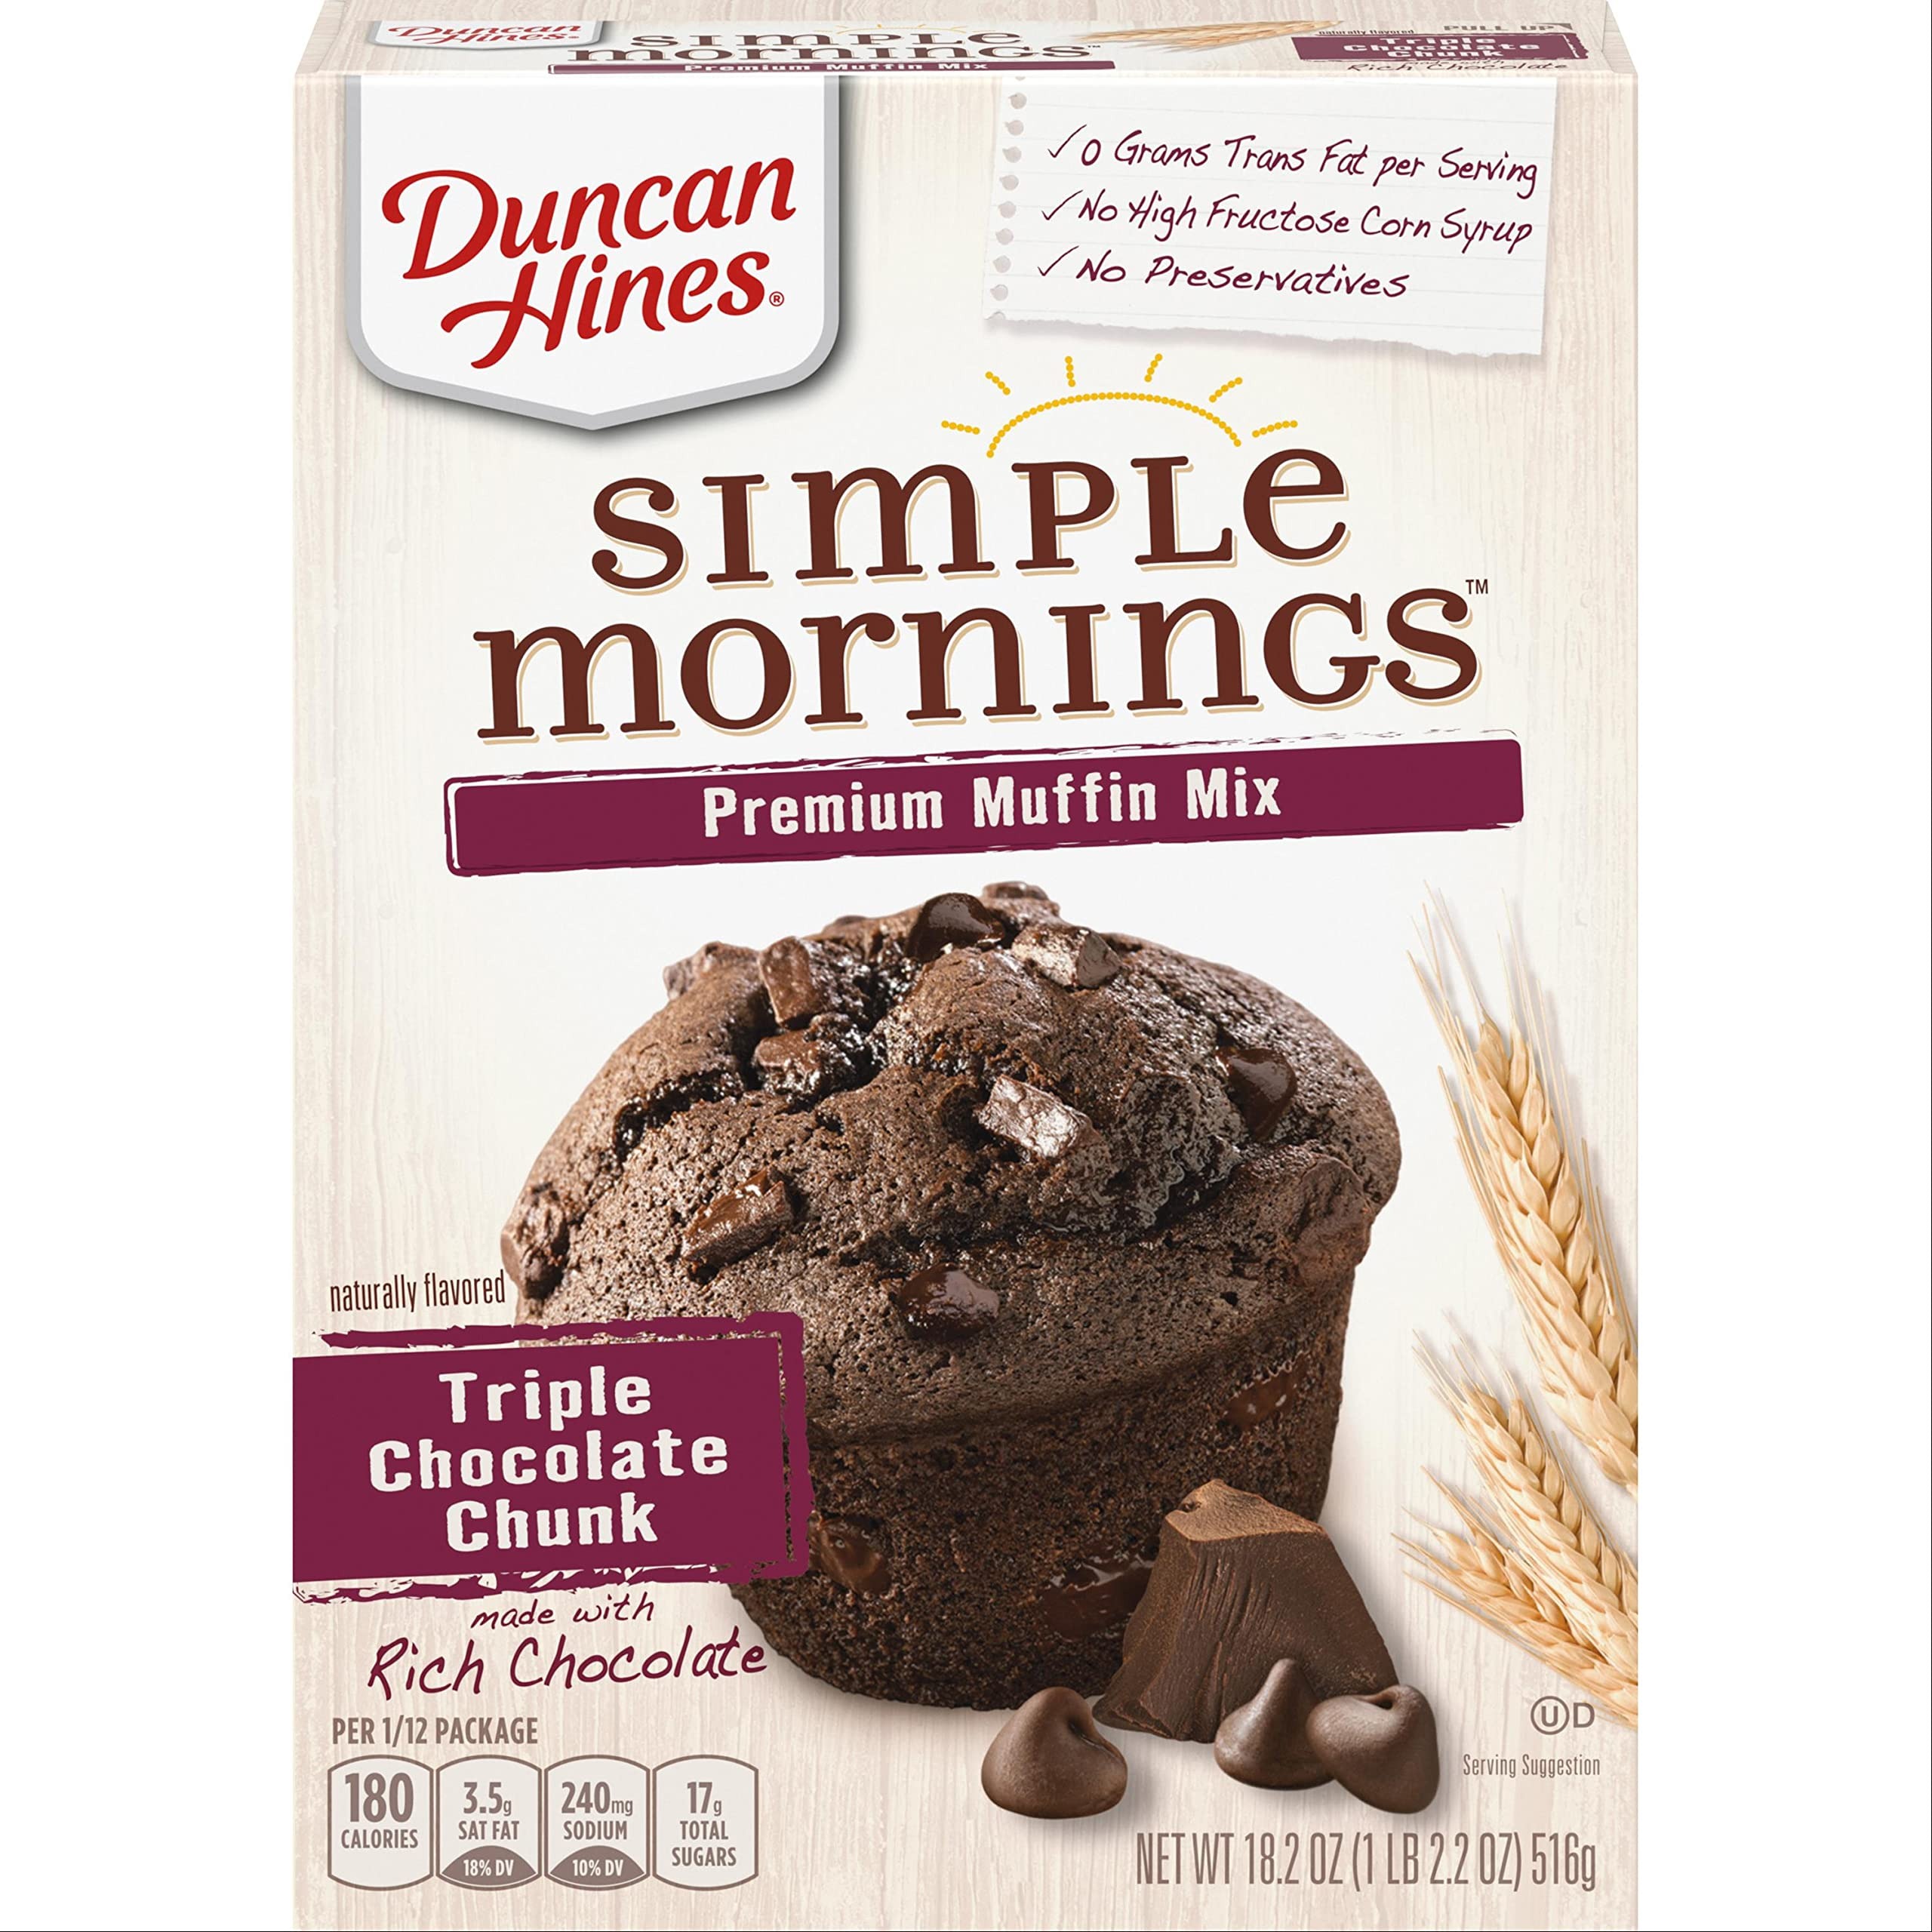
Item Name: Duncan Hines Simple Mornings Triple Chocolate Chunk Premium Muffin Mix, 18.2 oz
Bullet Point 1: One 18.2 oz box of Duncan Hines Simple Mornings Triple Chocolate Chunk Premium Muffin Mix
Bullet Point 2: Rich chocolate muffins feature chocolate chunks for an indulgent flavor
Bullet Point 3: Serve triple chocolate muffins for an easy breakfast or enjoy as a snack
Bullet Point 4: Makes 6 jumbo, 12 medium or 36 mini breakfast muffins
Bullet Point 5: Add eggs, water and oil to chocolate muffin mix
Value: 18.2
Unit: Ounce

Price: 8.17